Dulari Qureshi

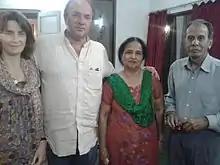
Historian William Dalrymple seen with Dr Dulari Qureshi at her residence in Aurangabad, Maharashtra

Dulari Qureshi has made contributions in the fields of art, history and journalism. She has written more than 20 research articles which were published on national level in books and journals. Apart from her research work, she also contributes articles, feature stories, conducts interviews of famous personalities and has more than 500 articles and other stories to her credit. She started a series of articles and feature stories on the gates of Auranagabad, their present condition which received attention on national level. More so, to promote the local culture and tourism, Dr Dulari along with Dr Morwanchikar took efforts to start the Ellora-Aurangabad festival, of which she is the cultural chairperson, which is held annually.